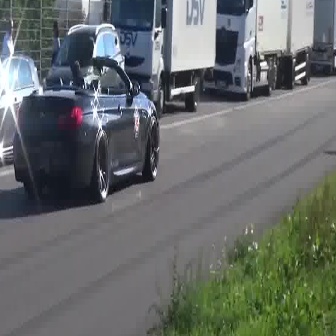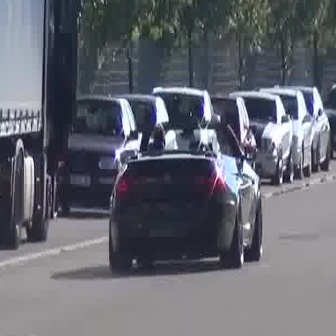
  Please identify the target specified by the bounding box [11,54,159,201] in the first image and locate it in the second image. Return the coordinates in [x_min,y_min,x_max,y_max] format.
Answer: [108,117,261,270]